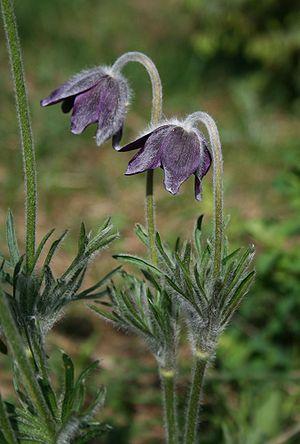
Pulsatilla montana, la Pulsatille des montagnes, est une plante herbacée vivace appartenant à la famille des Renonculacées.
Cette liste de Tracheophyta de Bosnie-Herzégovine, ainsi que d’espèces introduites est un aperçu incomplet d’espèces de mousses, de fougères, de gymnospermes et d’angiospermes citées dans la littérature disponible en langues bosniaque, croate, serbe et serbo-croate. Cet aperçu n’inclue pas des espèces cultivées ni celles occasionnellement introduites.